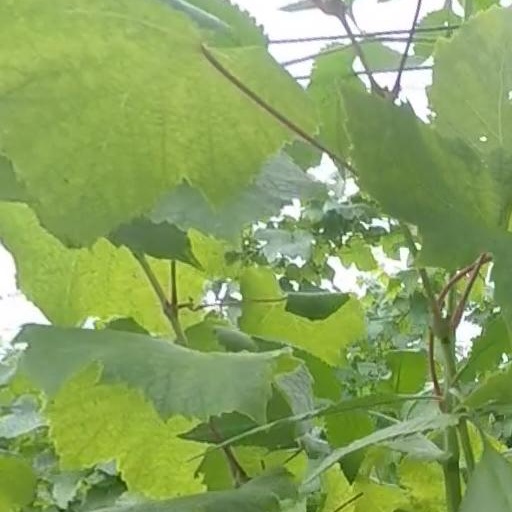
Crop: grape